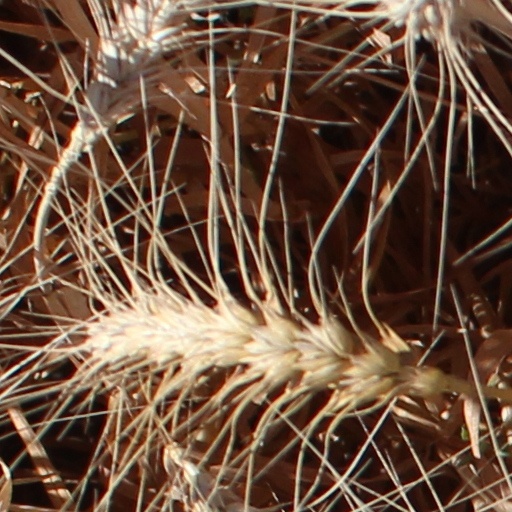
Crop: wheat